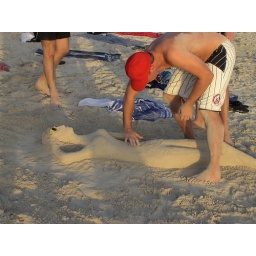
female sculpture built by people on the beach